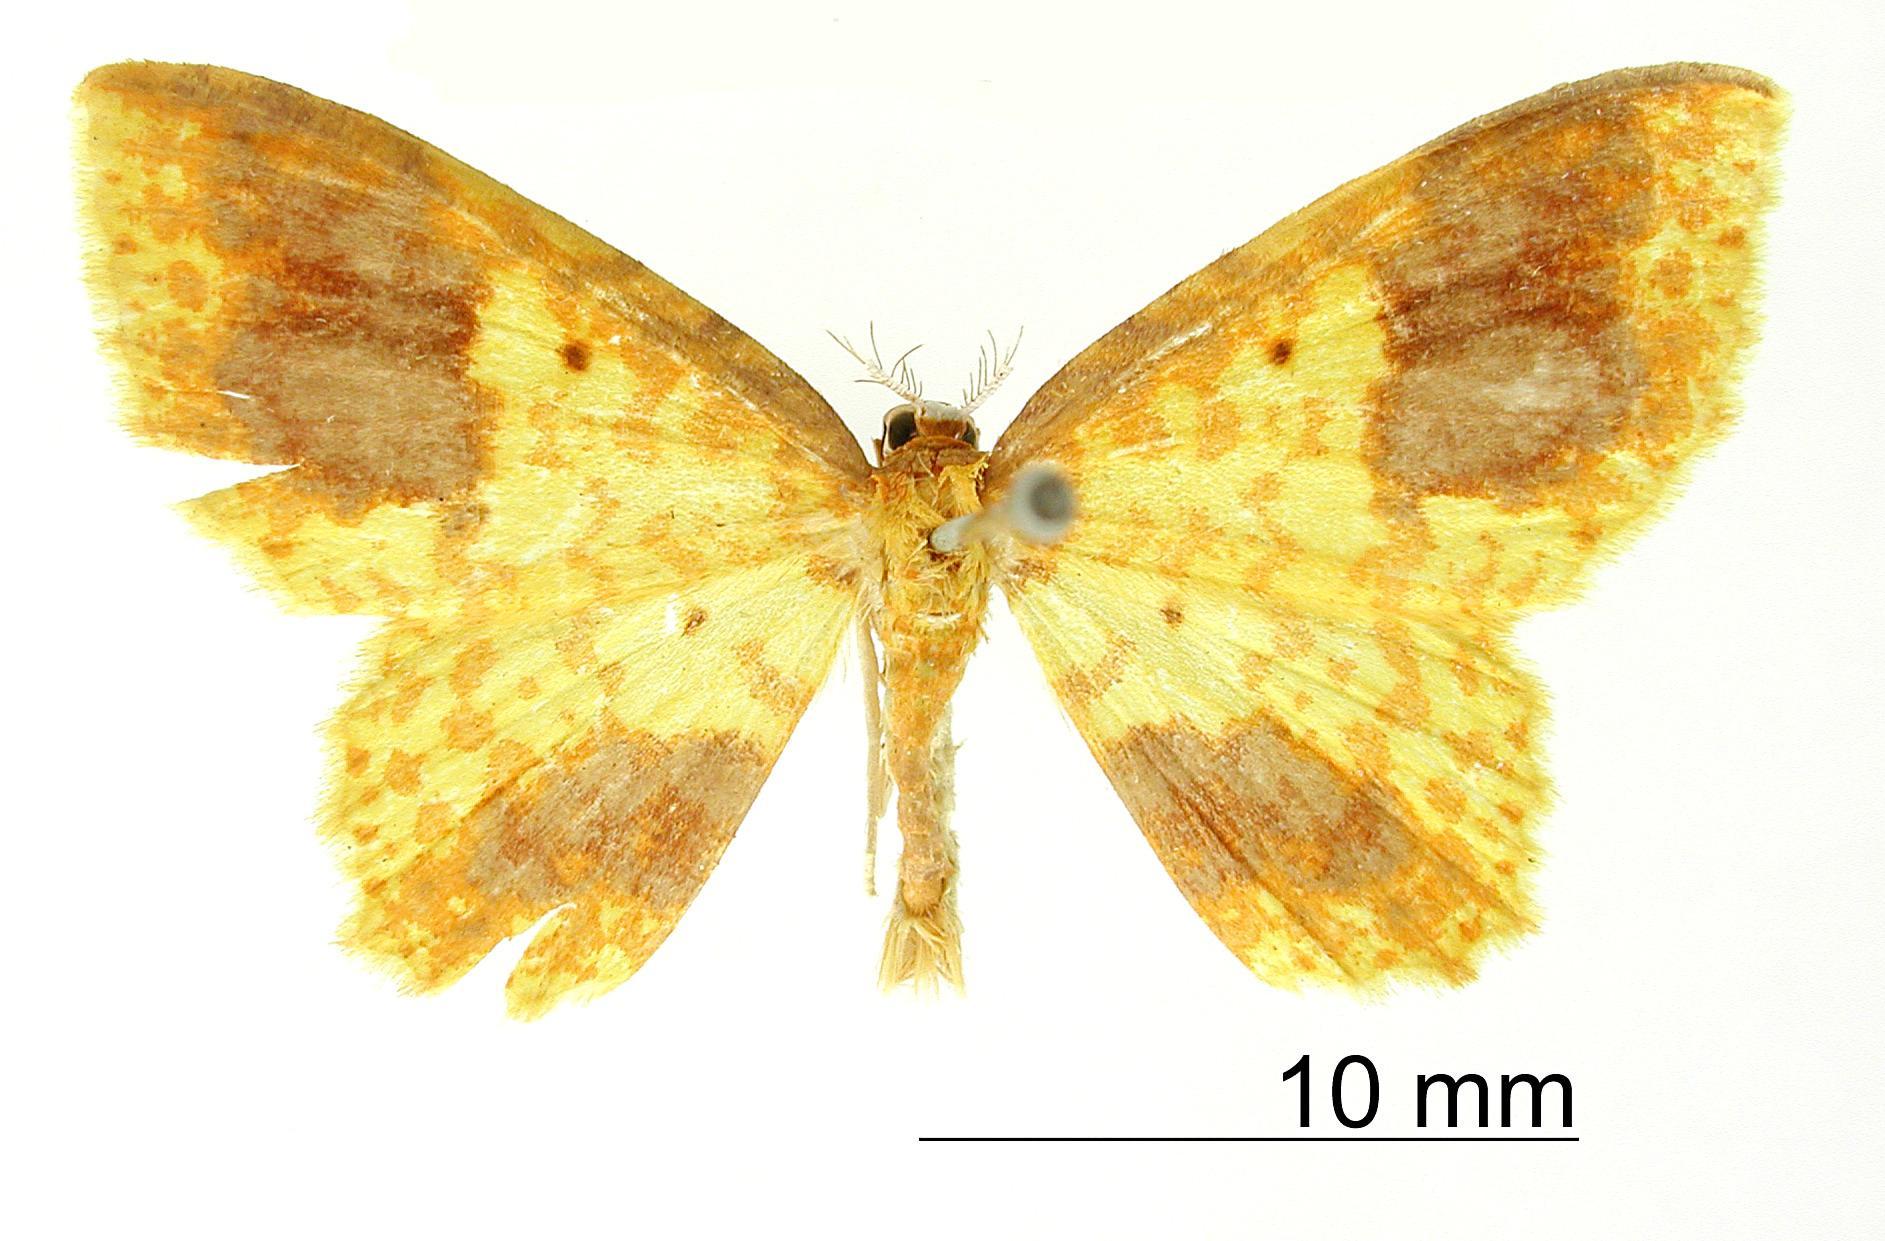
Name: Cambogia dibapha
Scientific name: Cambogia dibapha Schaus, 1912
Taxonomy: Animalia, Arthropoda, Insecta, Lepidoptera, Geometridae, Larentiinae
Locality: Juan Vinas, Costa Rica